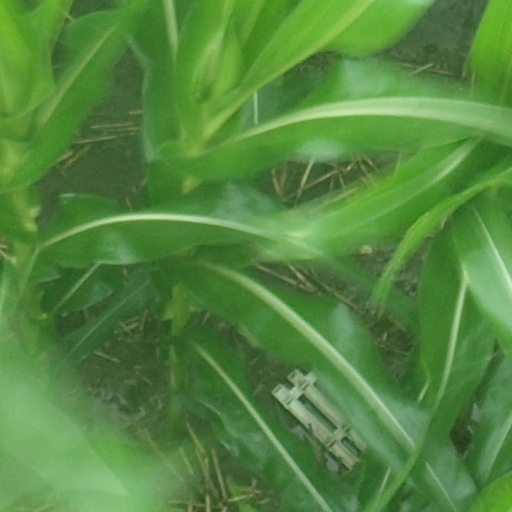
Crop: maize; corn